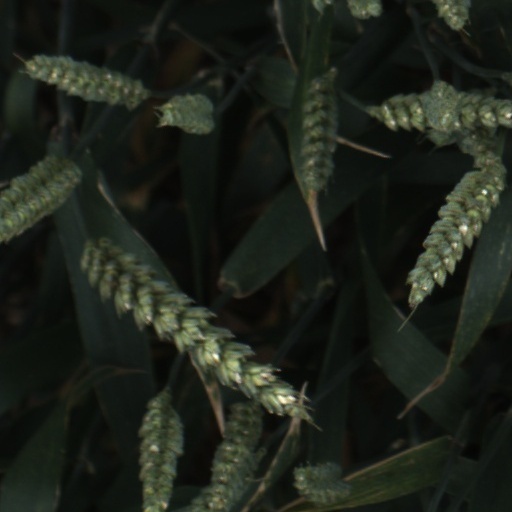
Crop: wheat